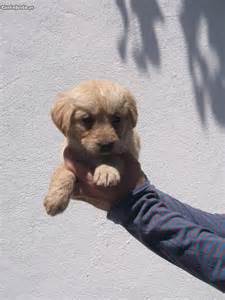
Label: cane